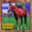
Label: horse